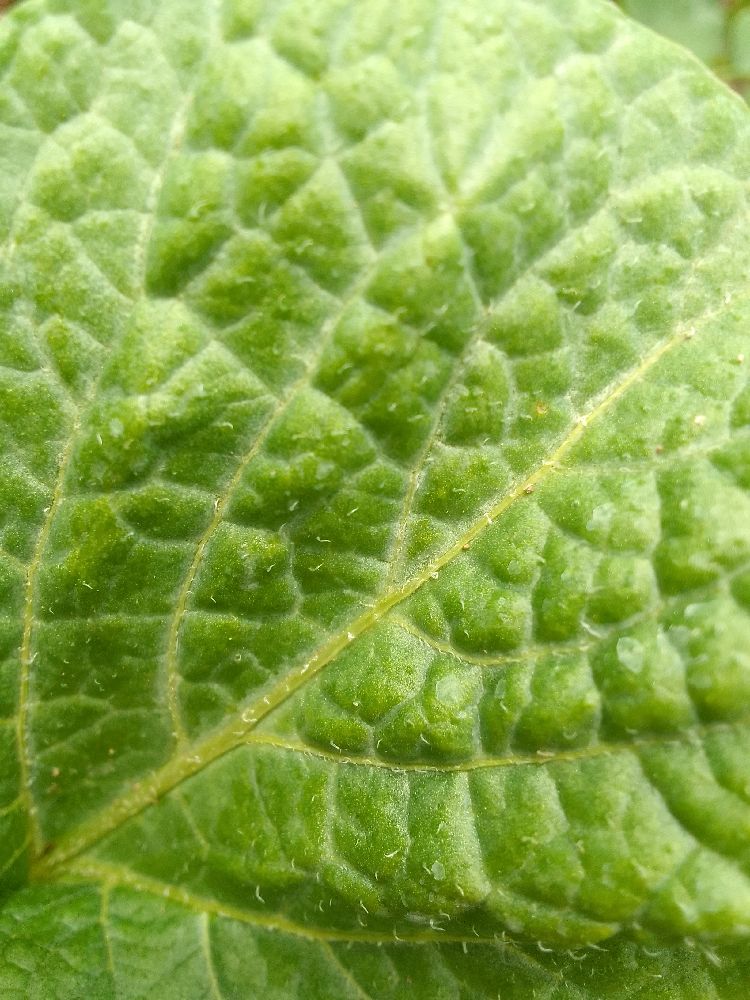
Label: Healthy